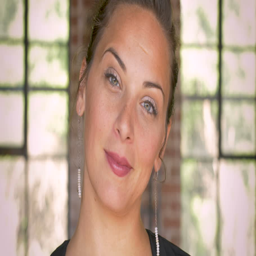
beautiful portrait of a happy mixed ethnic millennial woman in her 30s winking smiling and flirting